Harry Reems

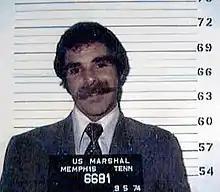
Reems' 1974 mugshot

Herbert John Streicher (August 27, 1947 – March 19, 2013), better known by his professional pseudonym Harry Reems, was an American pornographic actor, later working as a real estate agent. His most famous roles were as Doctor Young in the 1972 pornographic cult classic "Deep Throat" and The Teacher in the 1973 classic "The Devil in Miss Jones". Throughout the 1970s and into the mid-1980s, he was one of the most prolific performers in the adult film industry. He became the first American actor to be prosecuted solely for appearing in a film. He retired from the industry in 1985.